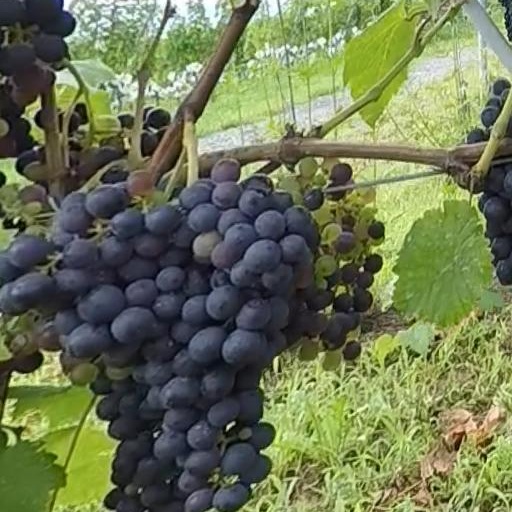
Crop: grape